Huachinango a la Veracruzana
Also known as:
es - Spanish: Pescado a la veracruzana
fr - French: Huachinango a la veracruzana
it - Italian: Huachinango a la veracruzana
jv - Javanese: Huachinango a la Veracruzana
tr - Turkish: Huachinango a la Veracruzana
Category: fish (baked fish)
Cuisine: Mexican
Associated cuisines: Mexican
Area: Veracruz
Countries: Mexico
Region: Central America

This dish consists of a whole red snapper, gutted and de-scaled and marinated in lime juice, salt, pepper, nutmeg and garlic. A sauce is made of onions, garlic, tomato, a type of chili pepper, olives and herbs, and the fish is baked with the sauce until tender.

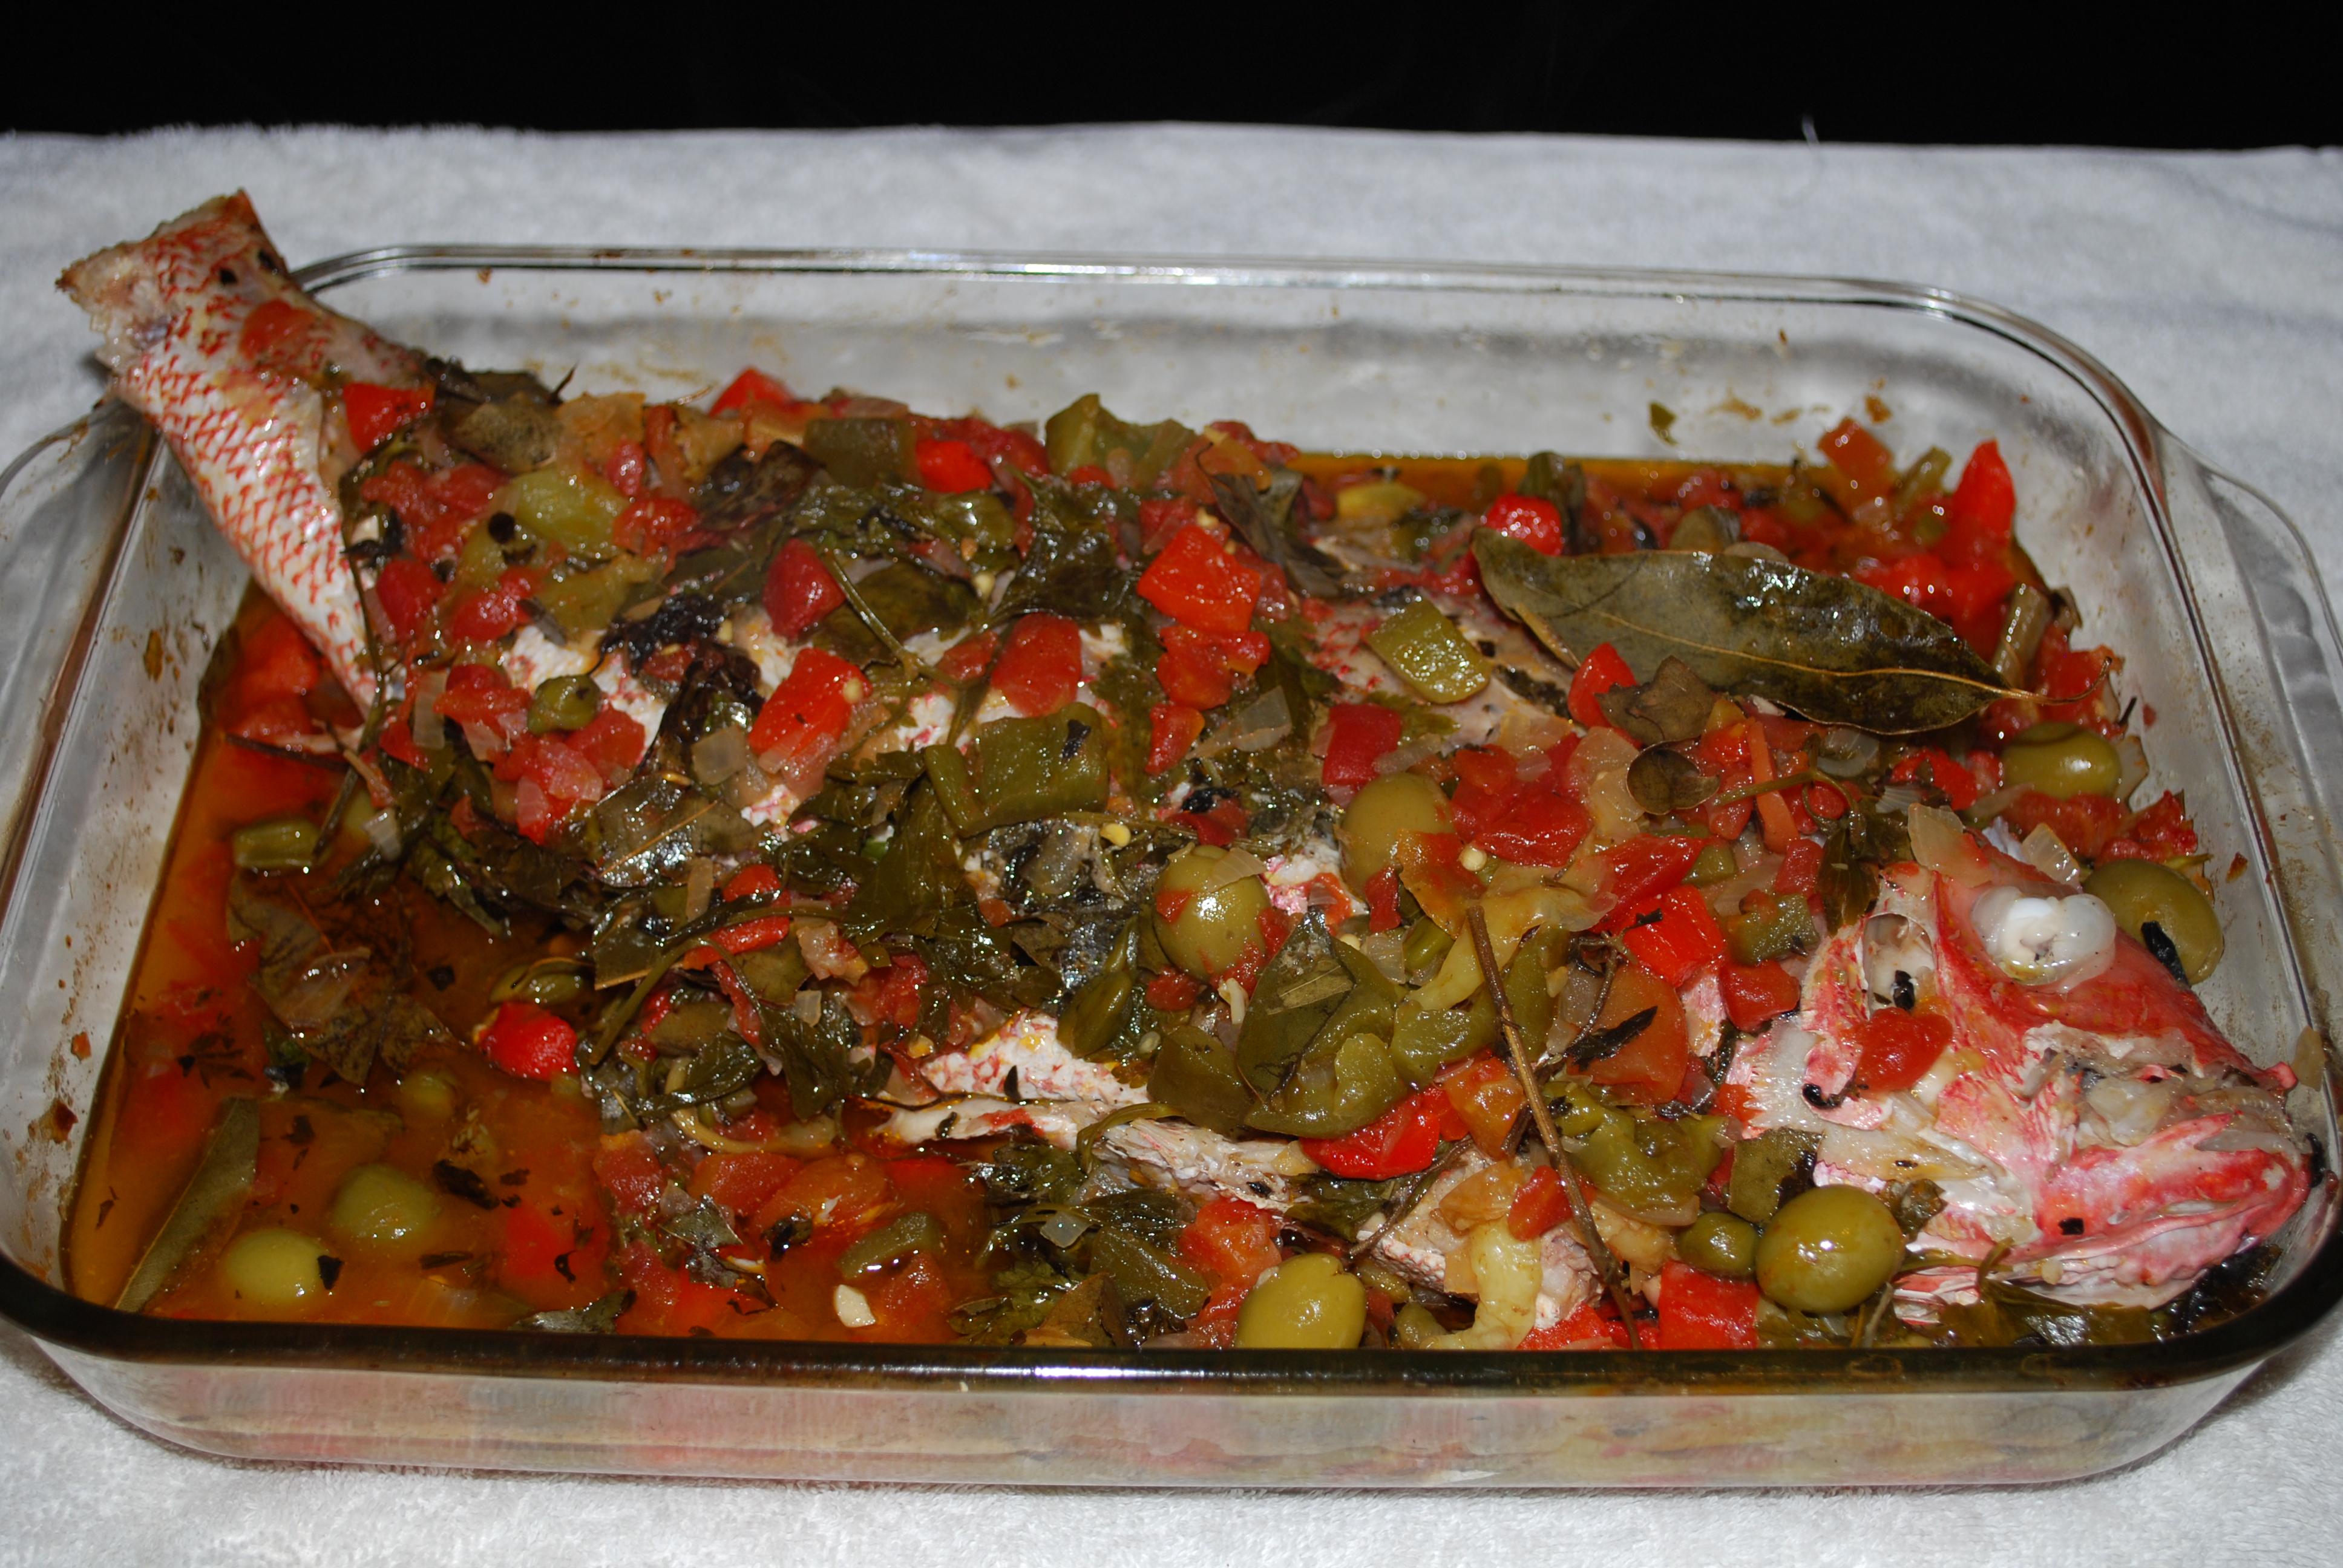
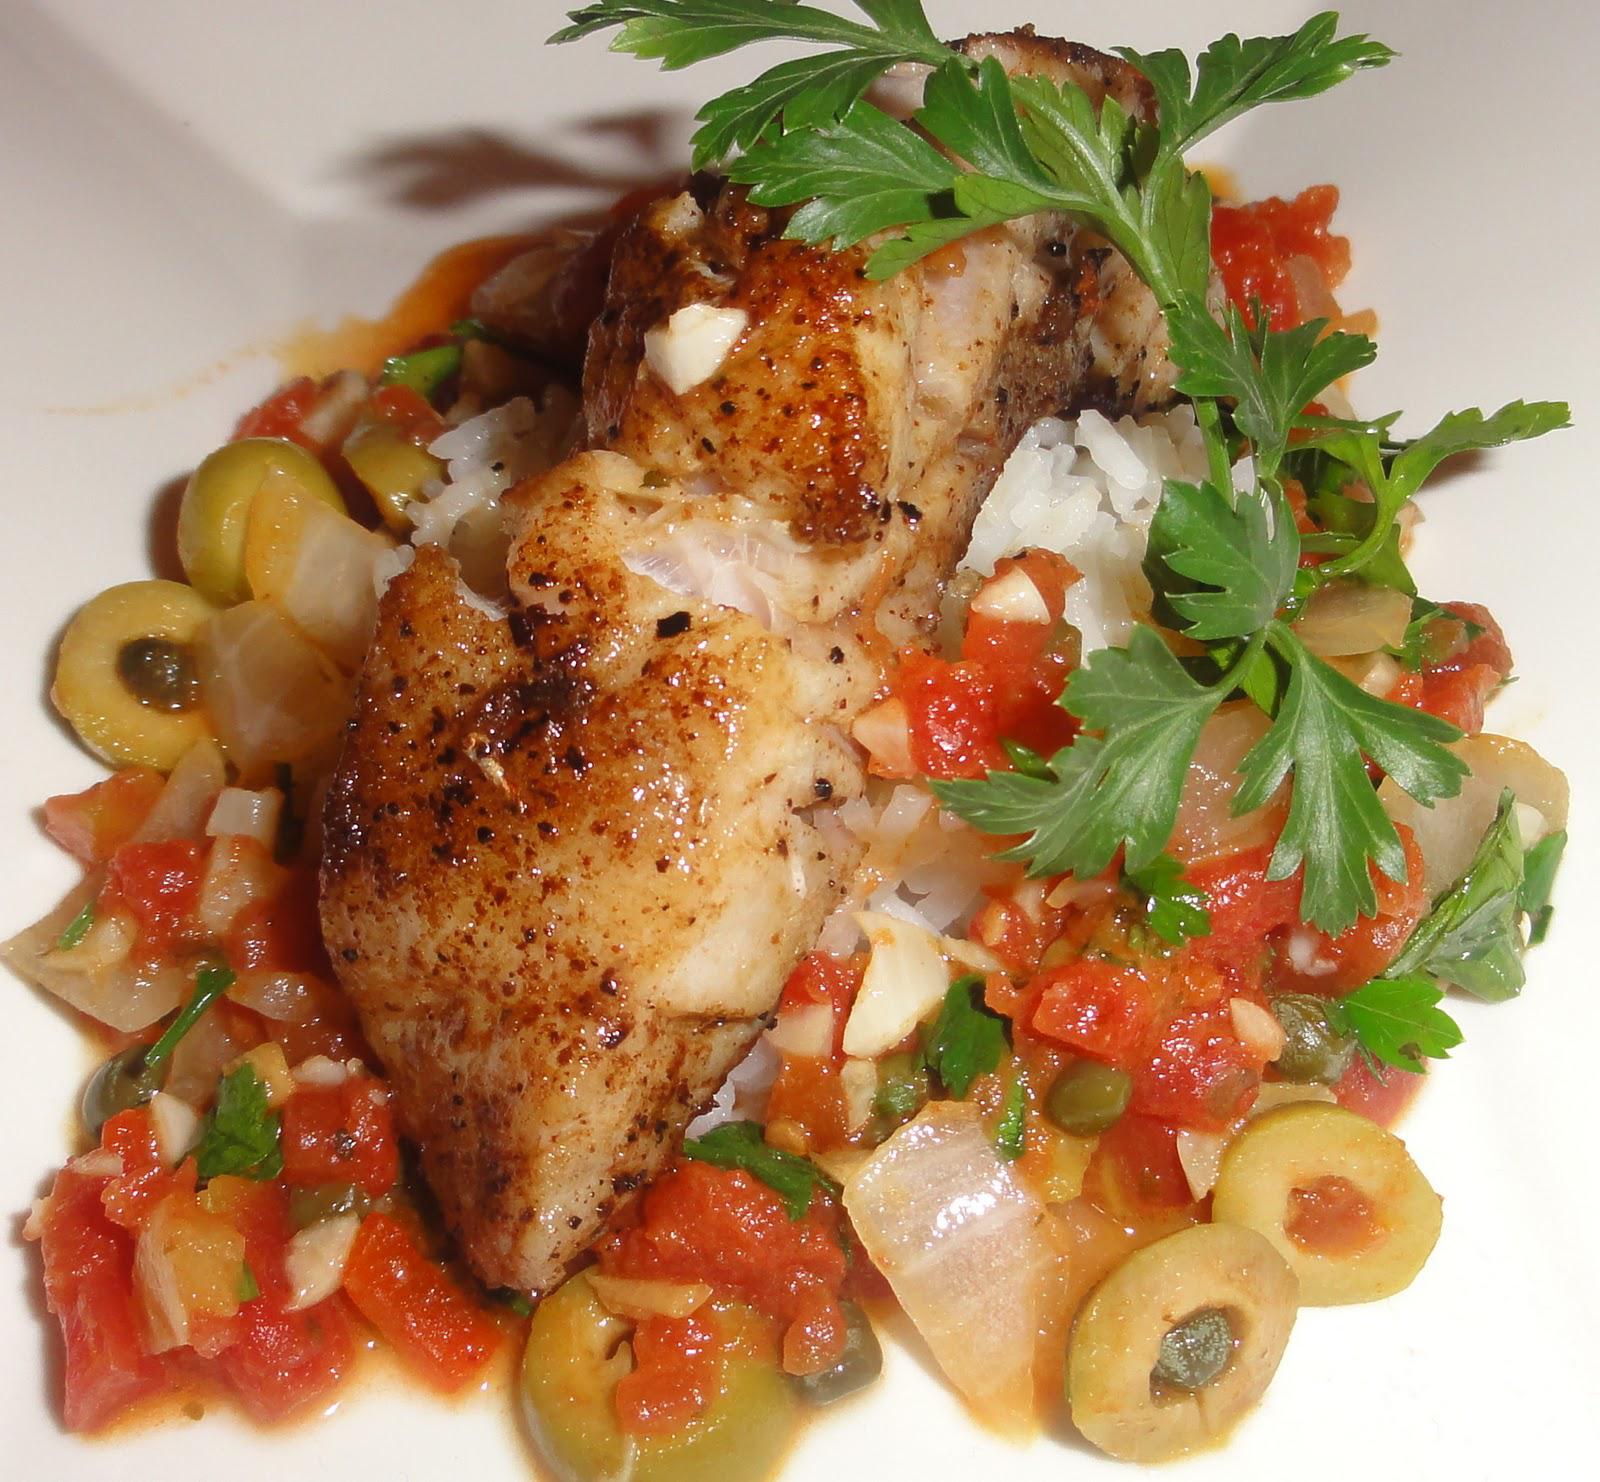
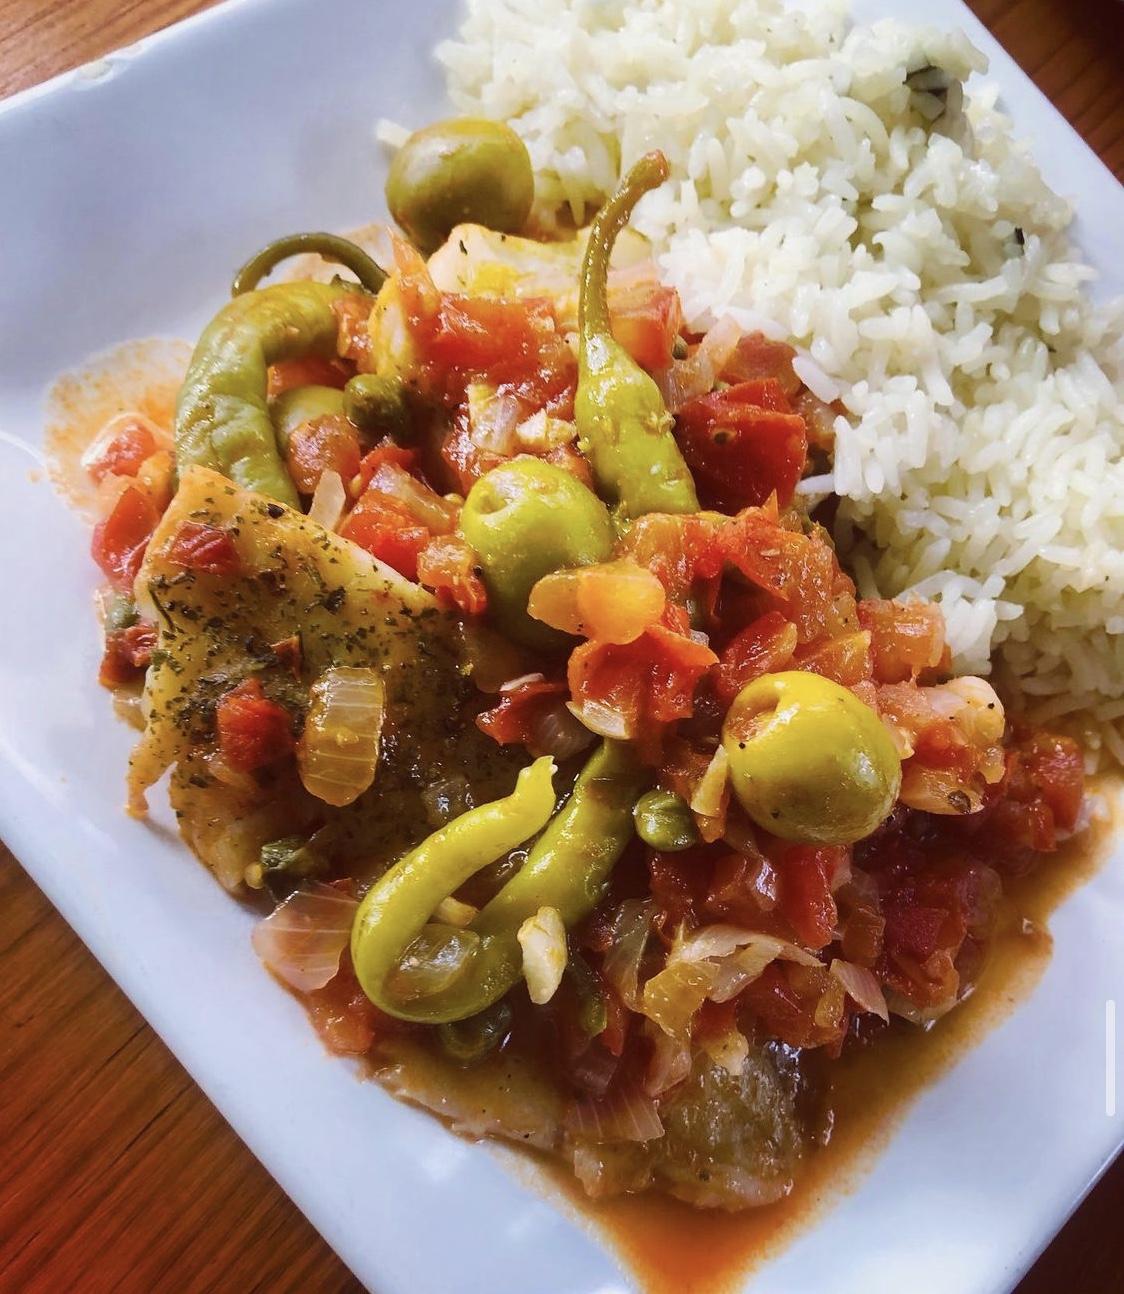
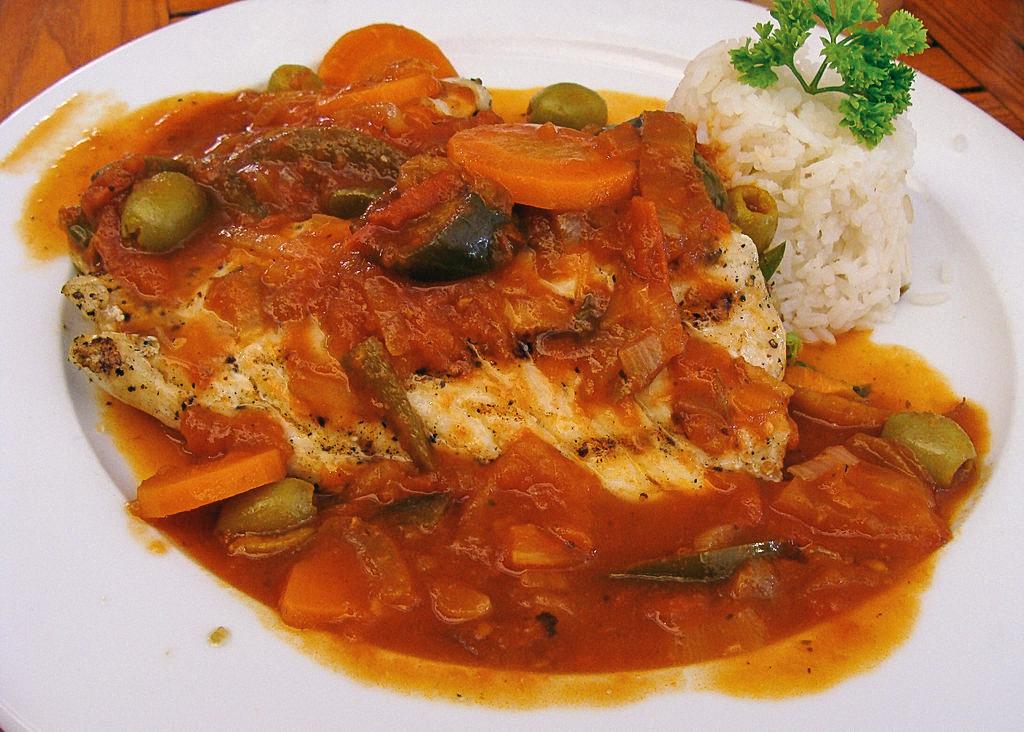